Delhi Bridge

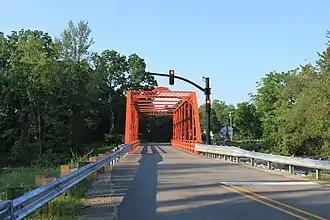
Looking down the length of the bridge

Since the tornado, the bridge has undergone few modifications apart from regular maintenance. In June 2005, an annual inspection identified that the bridge had deteriorated almost to the point of failure. In response, the Washtenaw County Road Commission closed the bridge to vehicular traffic.